Fred Neher

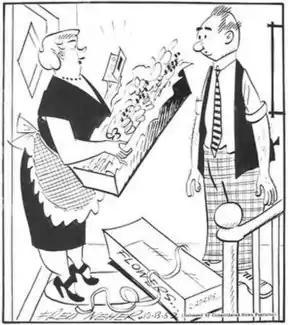
Fred Neher's "Life's Like That" (October 13, 1952). Caption: "It's from Adam's Bootery... I tried on my one millionth pair of shoes there this afternoon."

Neher stopped doing the "Life's Like That" Sunday half-page in October 1972, and he retired five years later, devoting his energy to playing golf, raising roses and growing tomatoes. When he died at age 98 in Boulder, Colorado in 2001, Owen S. Good wrote in the "Rocky Mountain News":